Teaching hospital

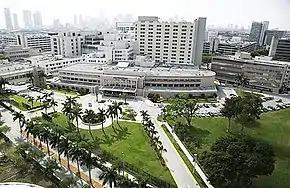
Jackson Memorial Hospital in Miami's Health District, the primary teaching hospital for the University of Miami's Miller School of Medicine and the largest hospital in the United States with 1,547 beds

The first teaching hospital in the United States was founded at the College of Philadelphia (now the University of Pennsylvania) in 1765, when medical students at the college began taking bedside instruction at the Pennsylvania Hospital (an institution that predated the medical school by several years). Following that were King's College of New York in 1768, Harvard University in 1783, Dartmouth College in 1798, and Yale University in 1810 to begin the history of notable university-affiliated teaching hospitals in America.